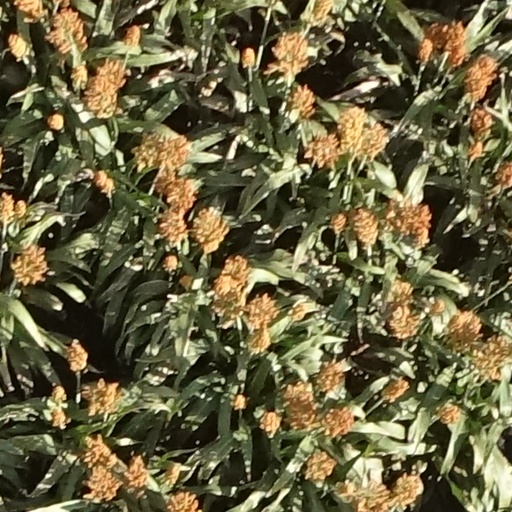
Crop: sorghum